Tiddim Road

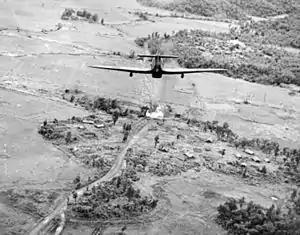
Hawker Hurricane Attack bridge in a Burmese settlement near Tiddim Road.

The Tiddim Road was the only southern invasion route for the Japanese 33rd Division during the Battle of Imphal (March–July 1944) under Operation U-Go. The Japanese troops had advanced from the Chin Hills region of Burma and moved north along Tiddim Road toward Imphal.